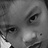
Emotion: sad